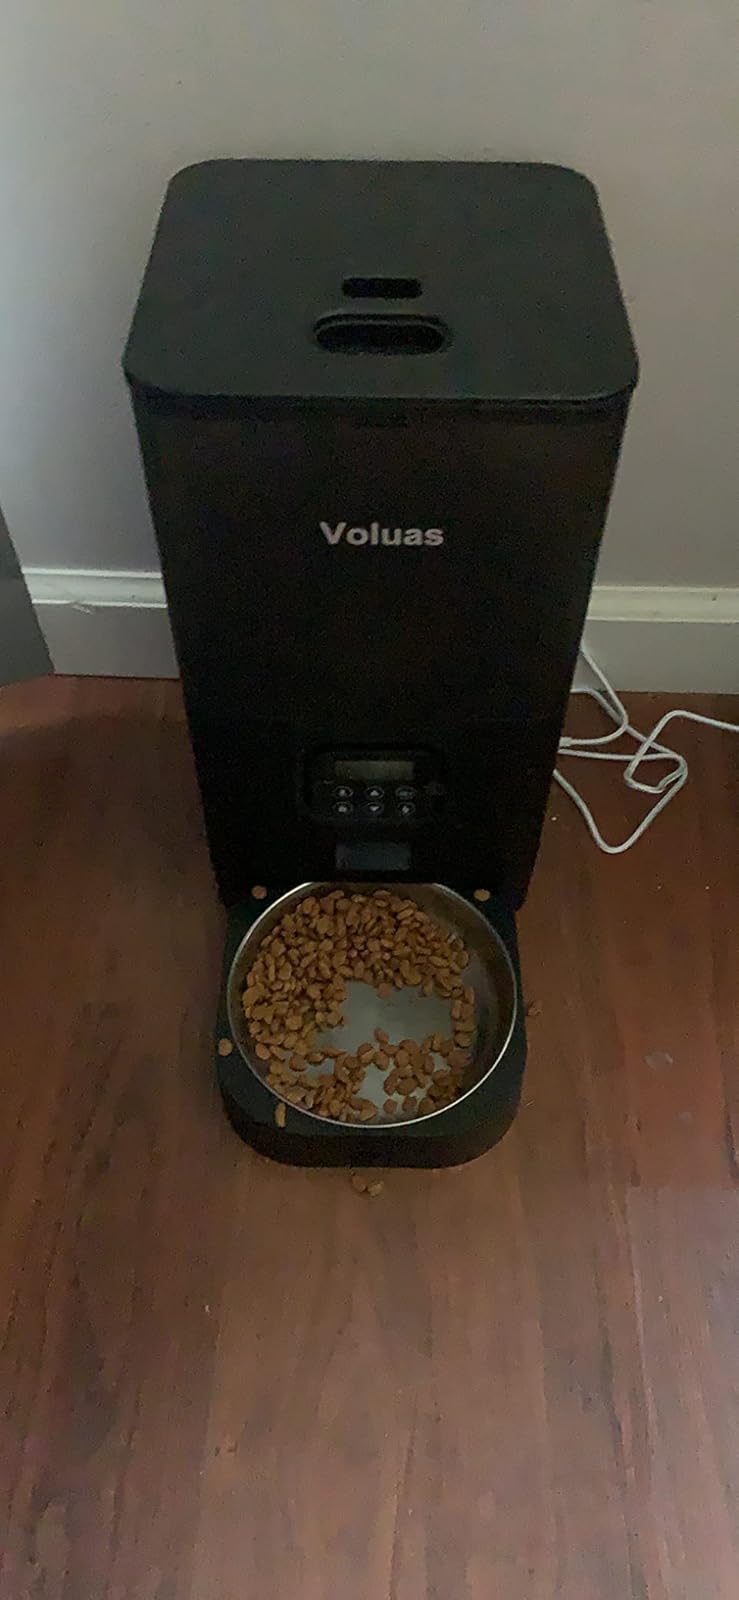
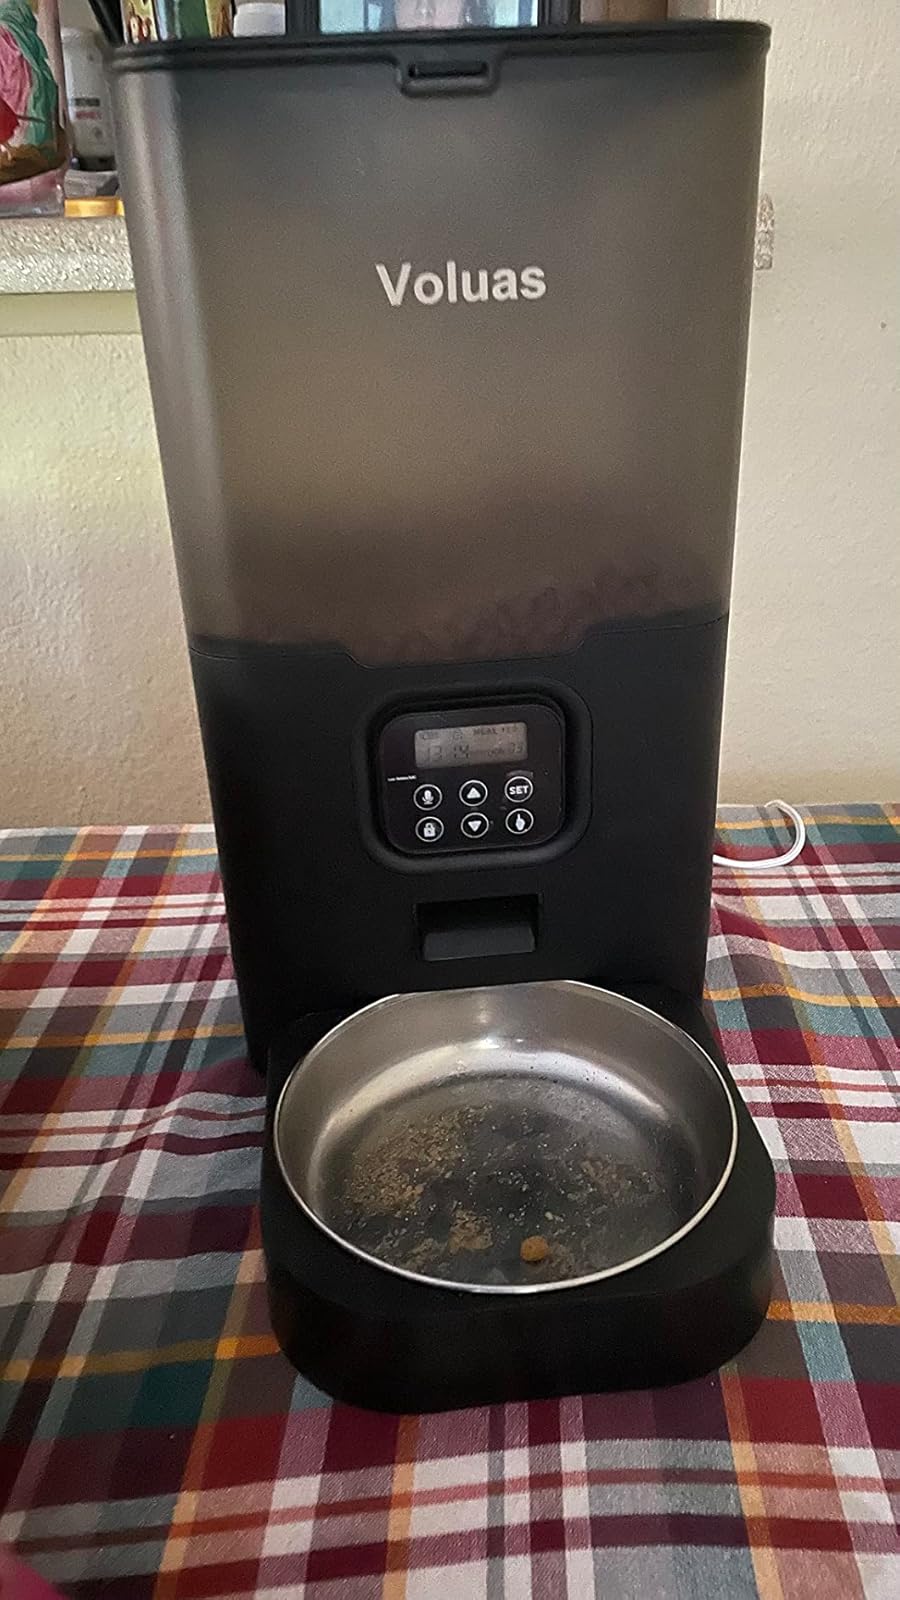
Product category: items_feeder
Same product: yes